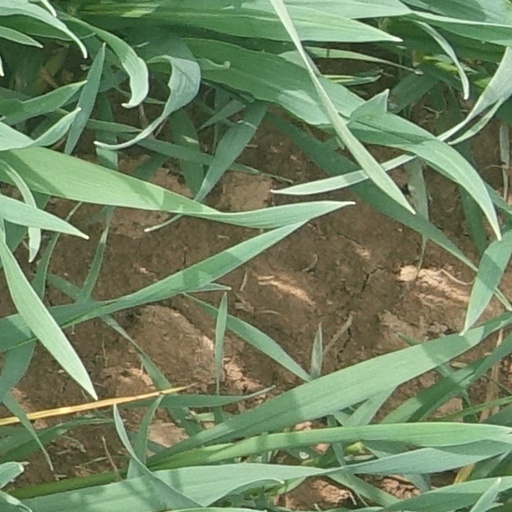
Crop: wheat